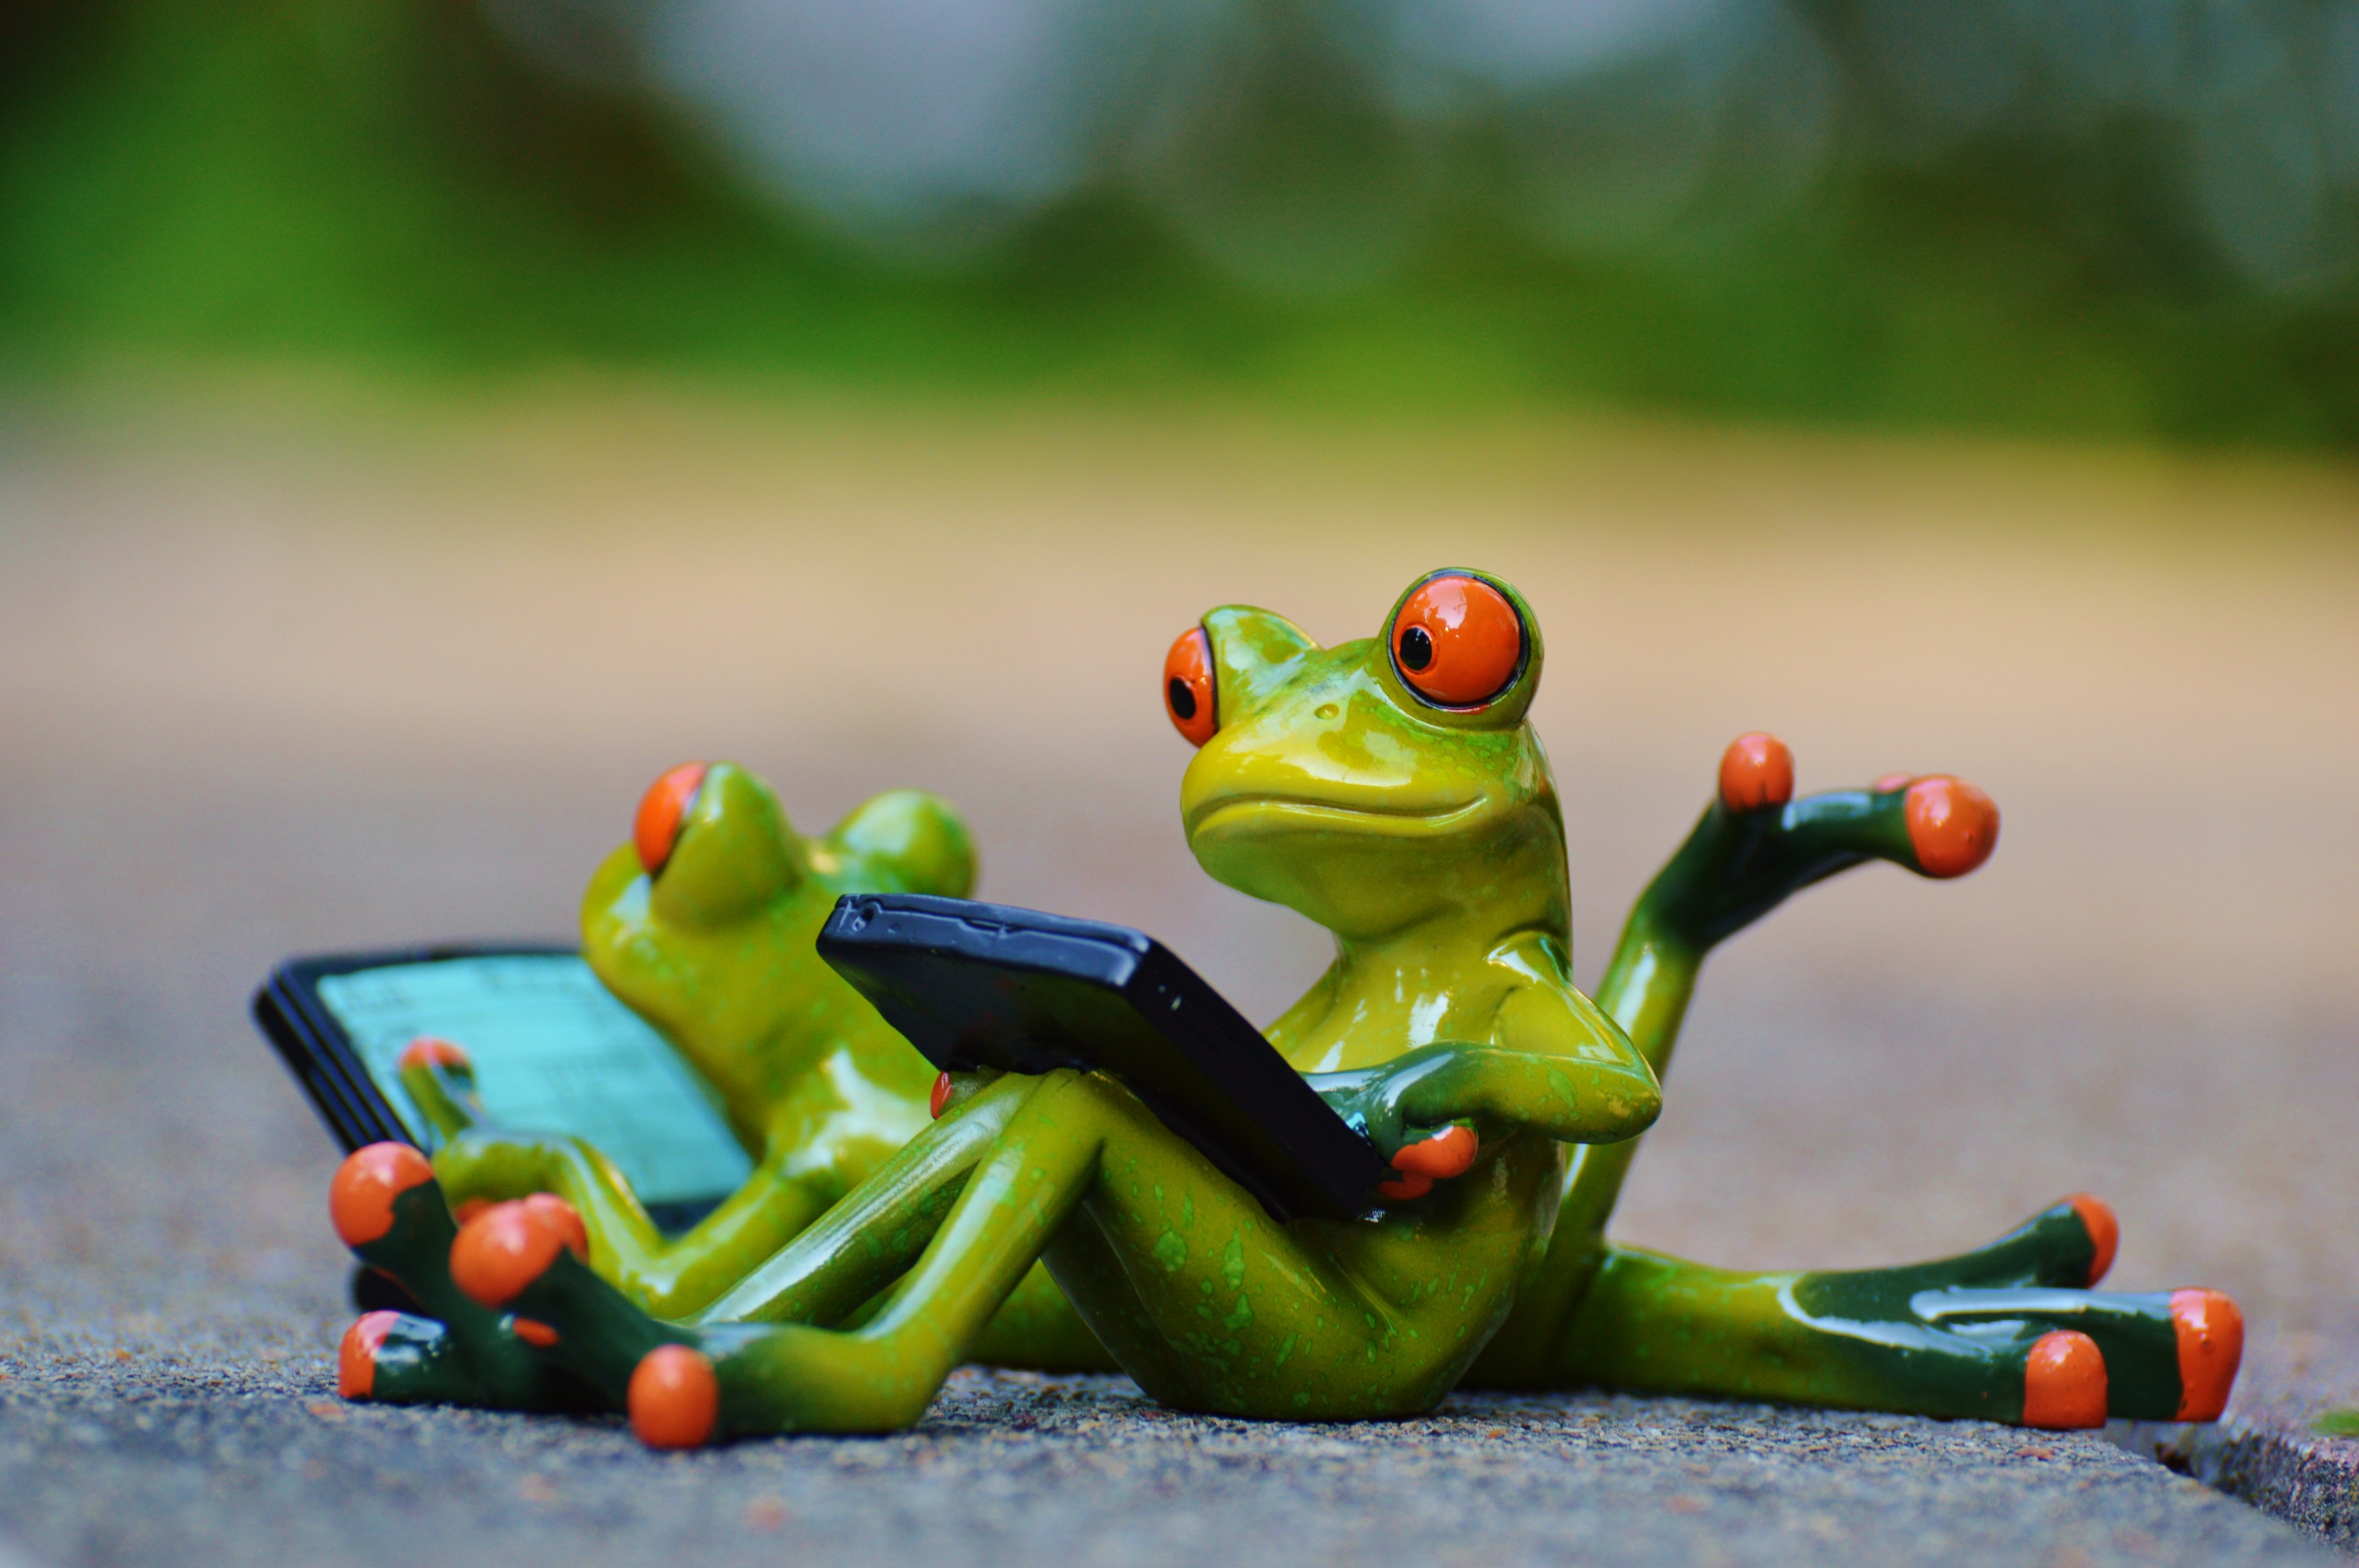
computer, sweet, animal, cute, green, rest, frog, amphibian, toy, fauna, tree frog, relaxation, figure, vertebrate, funny, lying, animal world, relaxed, frogs, macro photography